Harald Nordenson

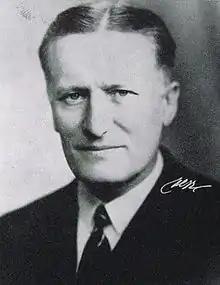
Harald Nordenson

Harald Nordenson (1886–1980) was a Swedish chemist, industrialist and politician best known for his criticisms of the theory of relativity.